Obu Toramasa

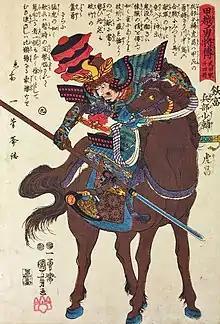
Obu Toramasa

, known as the "Wild Tiger of Kai", was a Japanese samurai of the Sengoku period, who served the Takeda clan. He was known as one of the "Twenty-Four Generals of Takeda Shingen". His younger brother was Yamagata Masakage.